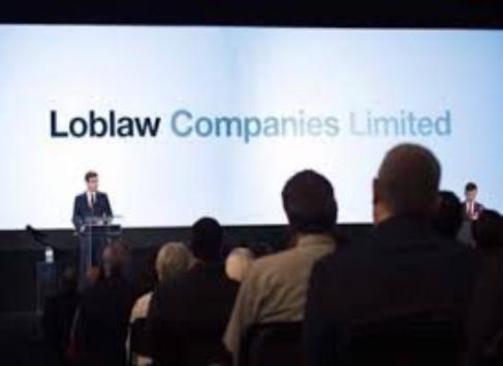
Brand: loblaw
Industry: Necessities